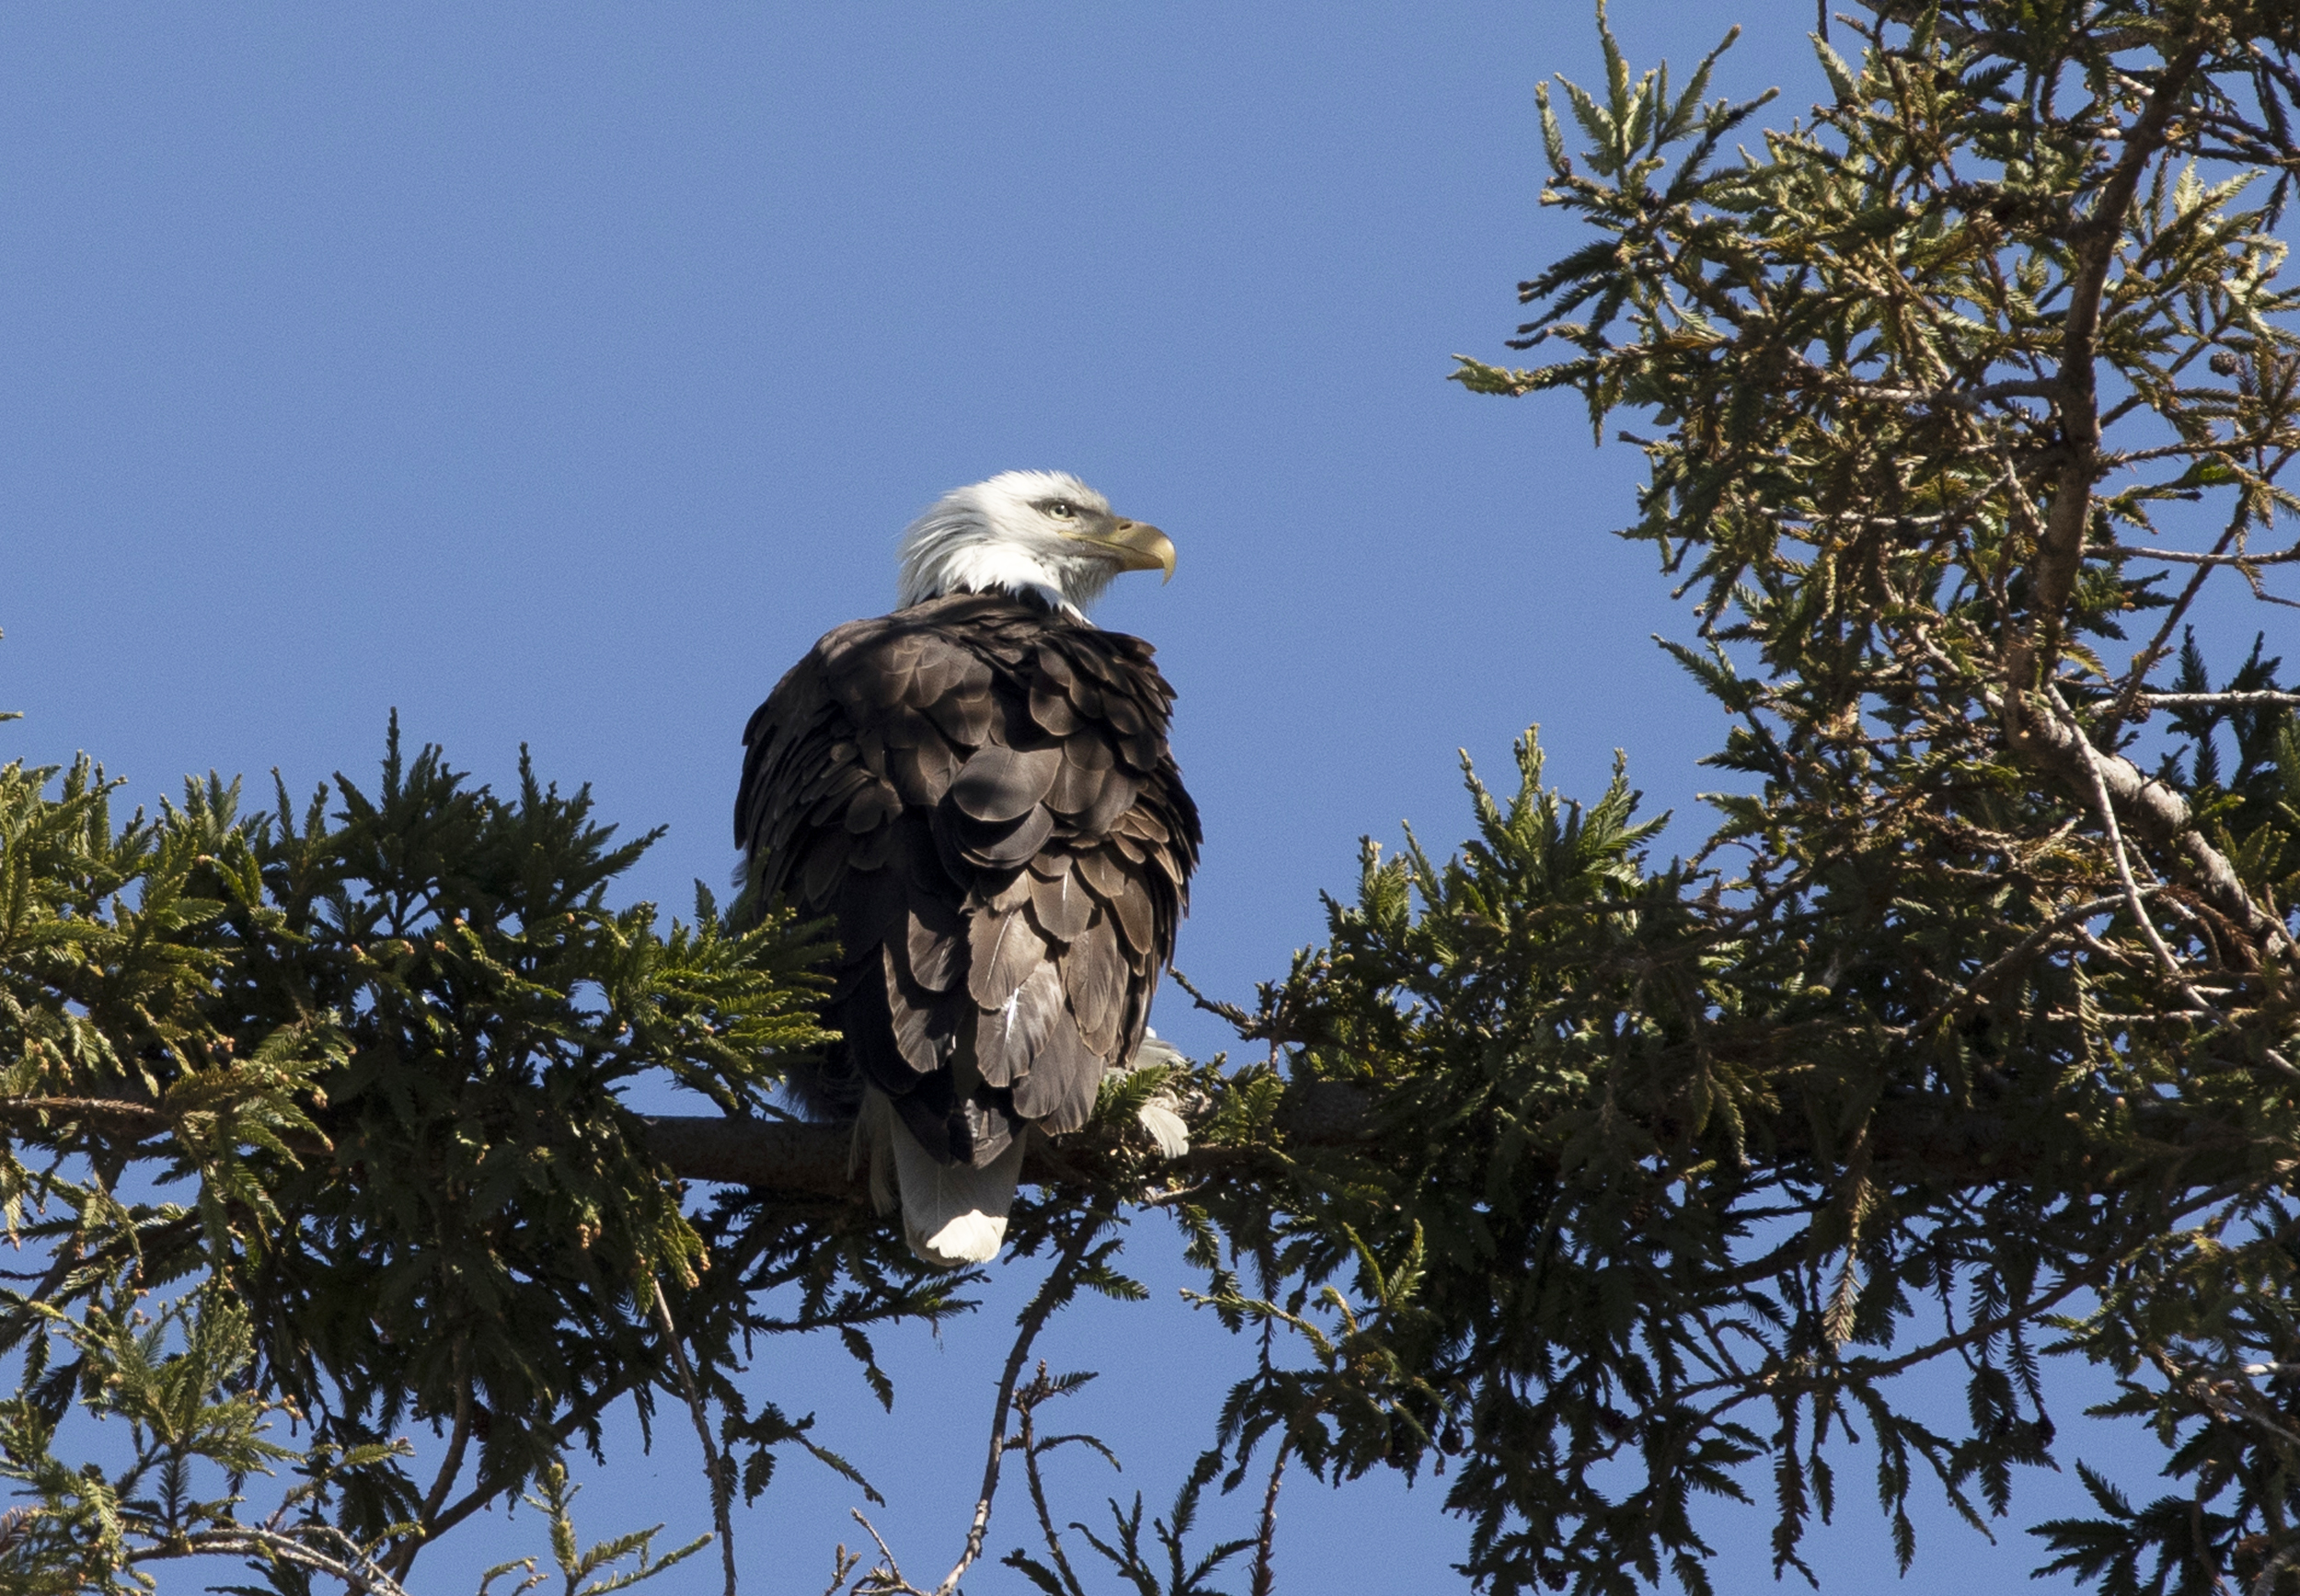
branch, sky, bird, plant, accipitridae, sea eagle, beak, twig, feather, tree, falconiformes, eagle, accipitriformes, bird of prey, falcon, buzzard, bald eagle, natural material, wing, wildlife